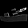
Label: Sandal